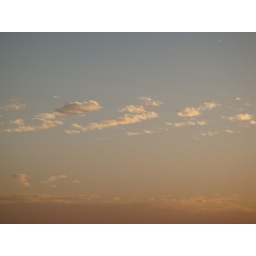
same sky from over our roof top with a closer view =D